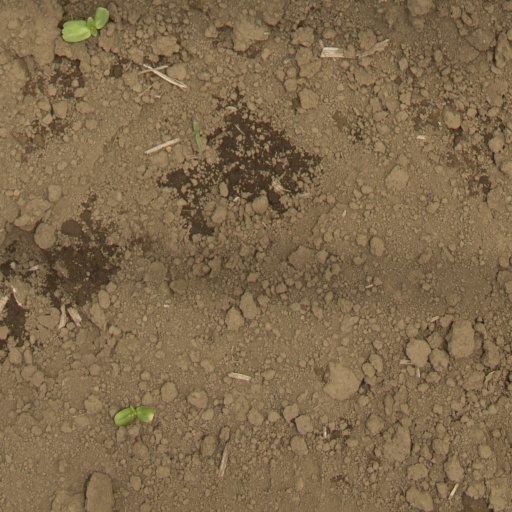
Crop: Jerusalem artichoke